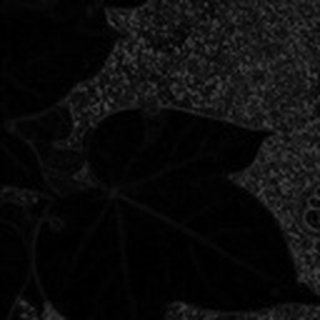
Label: healthy_cotton